Architextiles

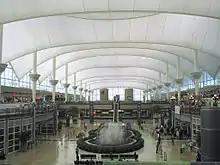
Denver International Airport terminal

Examples of architextiles have been found dating back a long way. Over centuries, nomadic tribes in the Middle East, Africa, the Orient, and the Americas have developed textile structures.